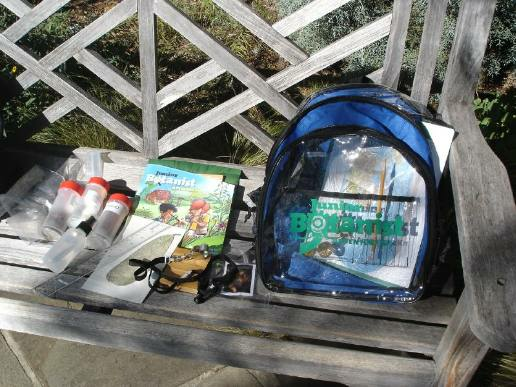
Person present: No